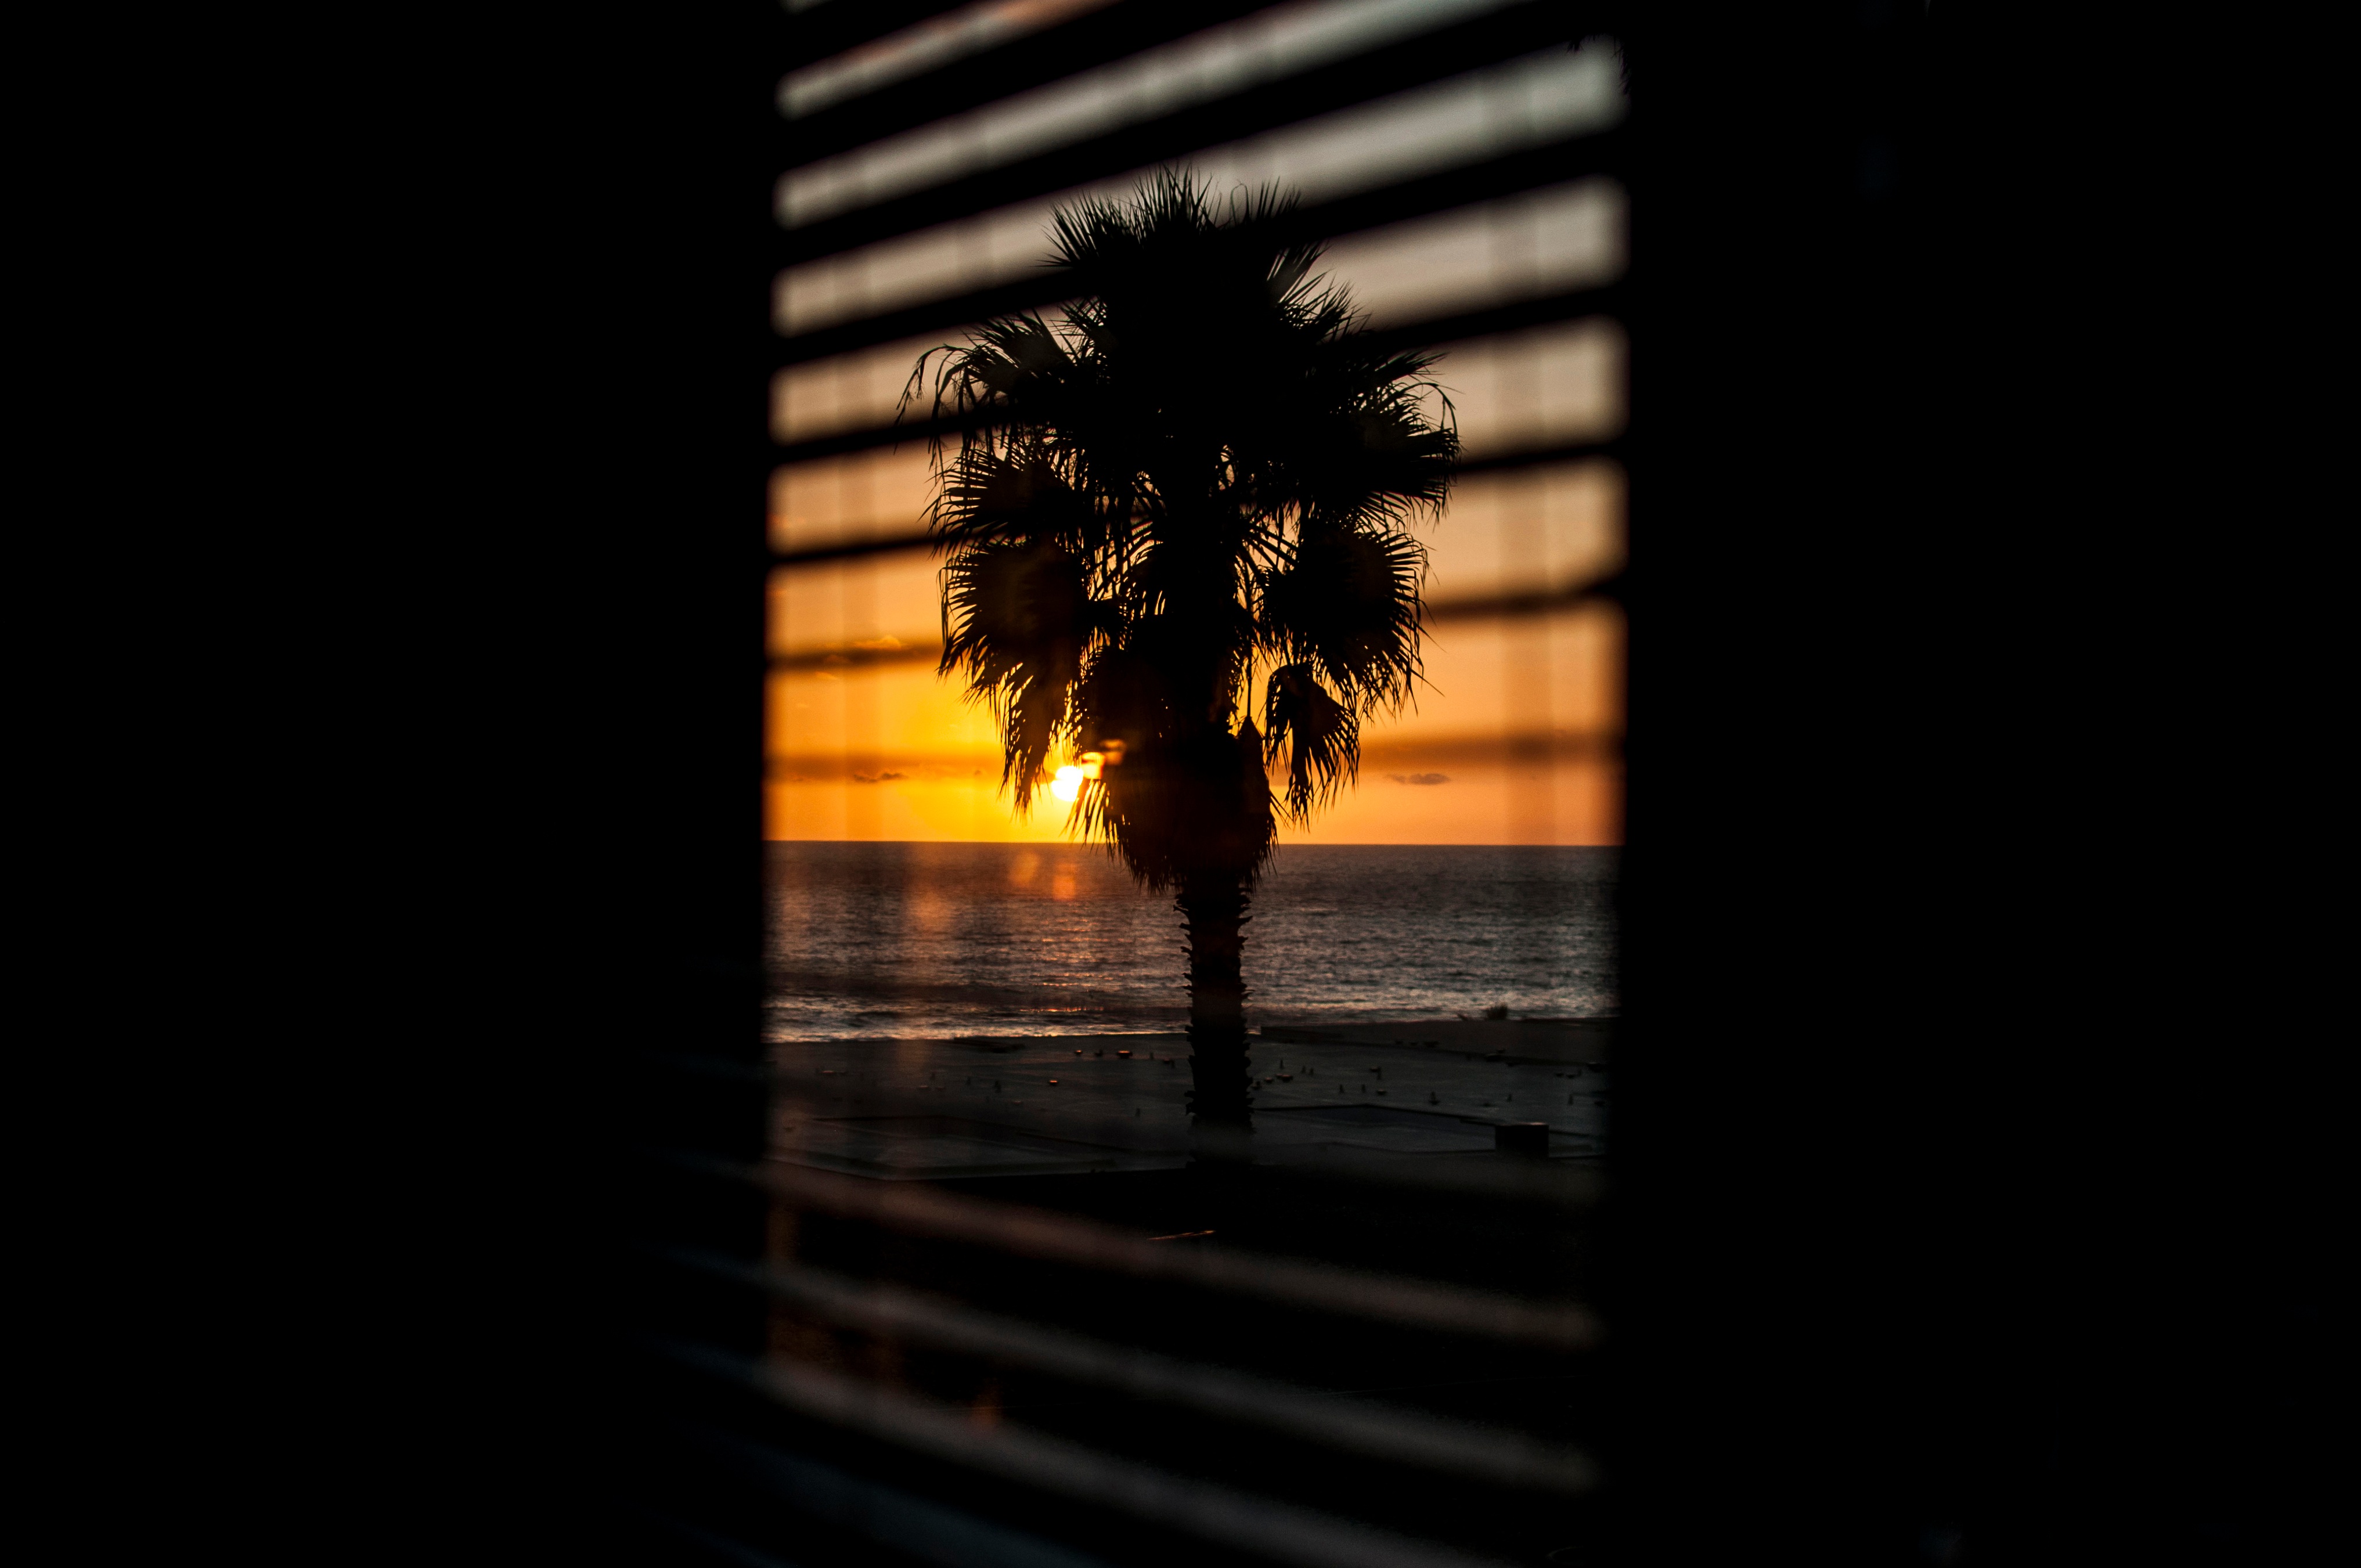
silhouette, light, sunset, night, palm tree, sunlight, morning, window, dusk, evening, reflection, shadow, darkness, lighting, blind, arecales